Murder at Midnight (1931 film)

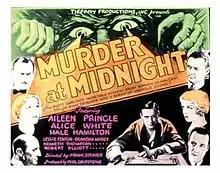

Murder at Midnight (a.k.a. "The Monster Kills") is a 1931 American pre-Code murder mystery whodunnit directed by Frank R. Strayer.